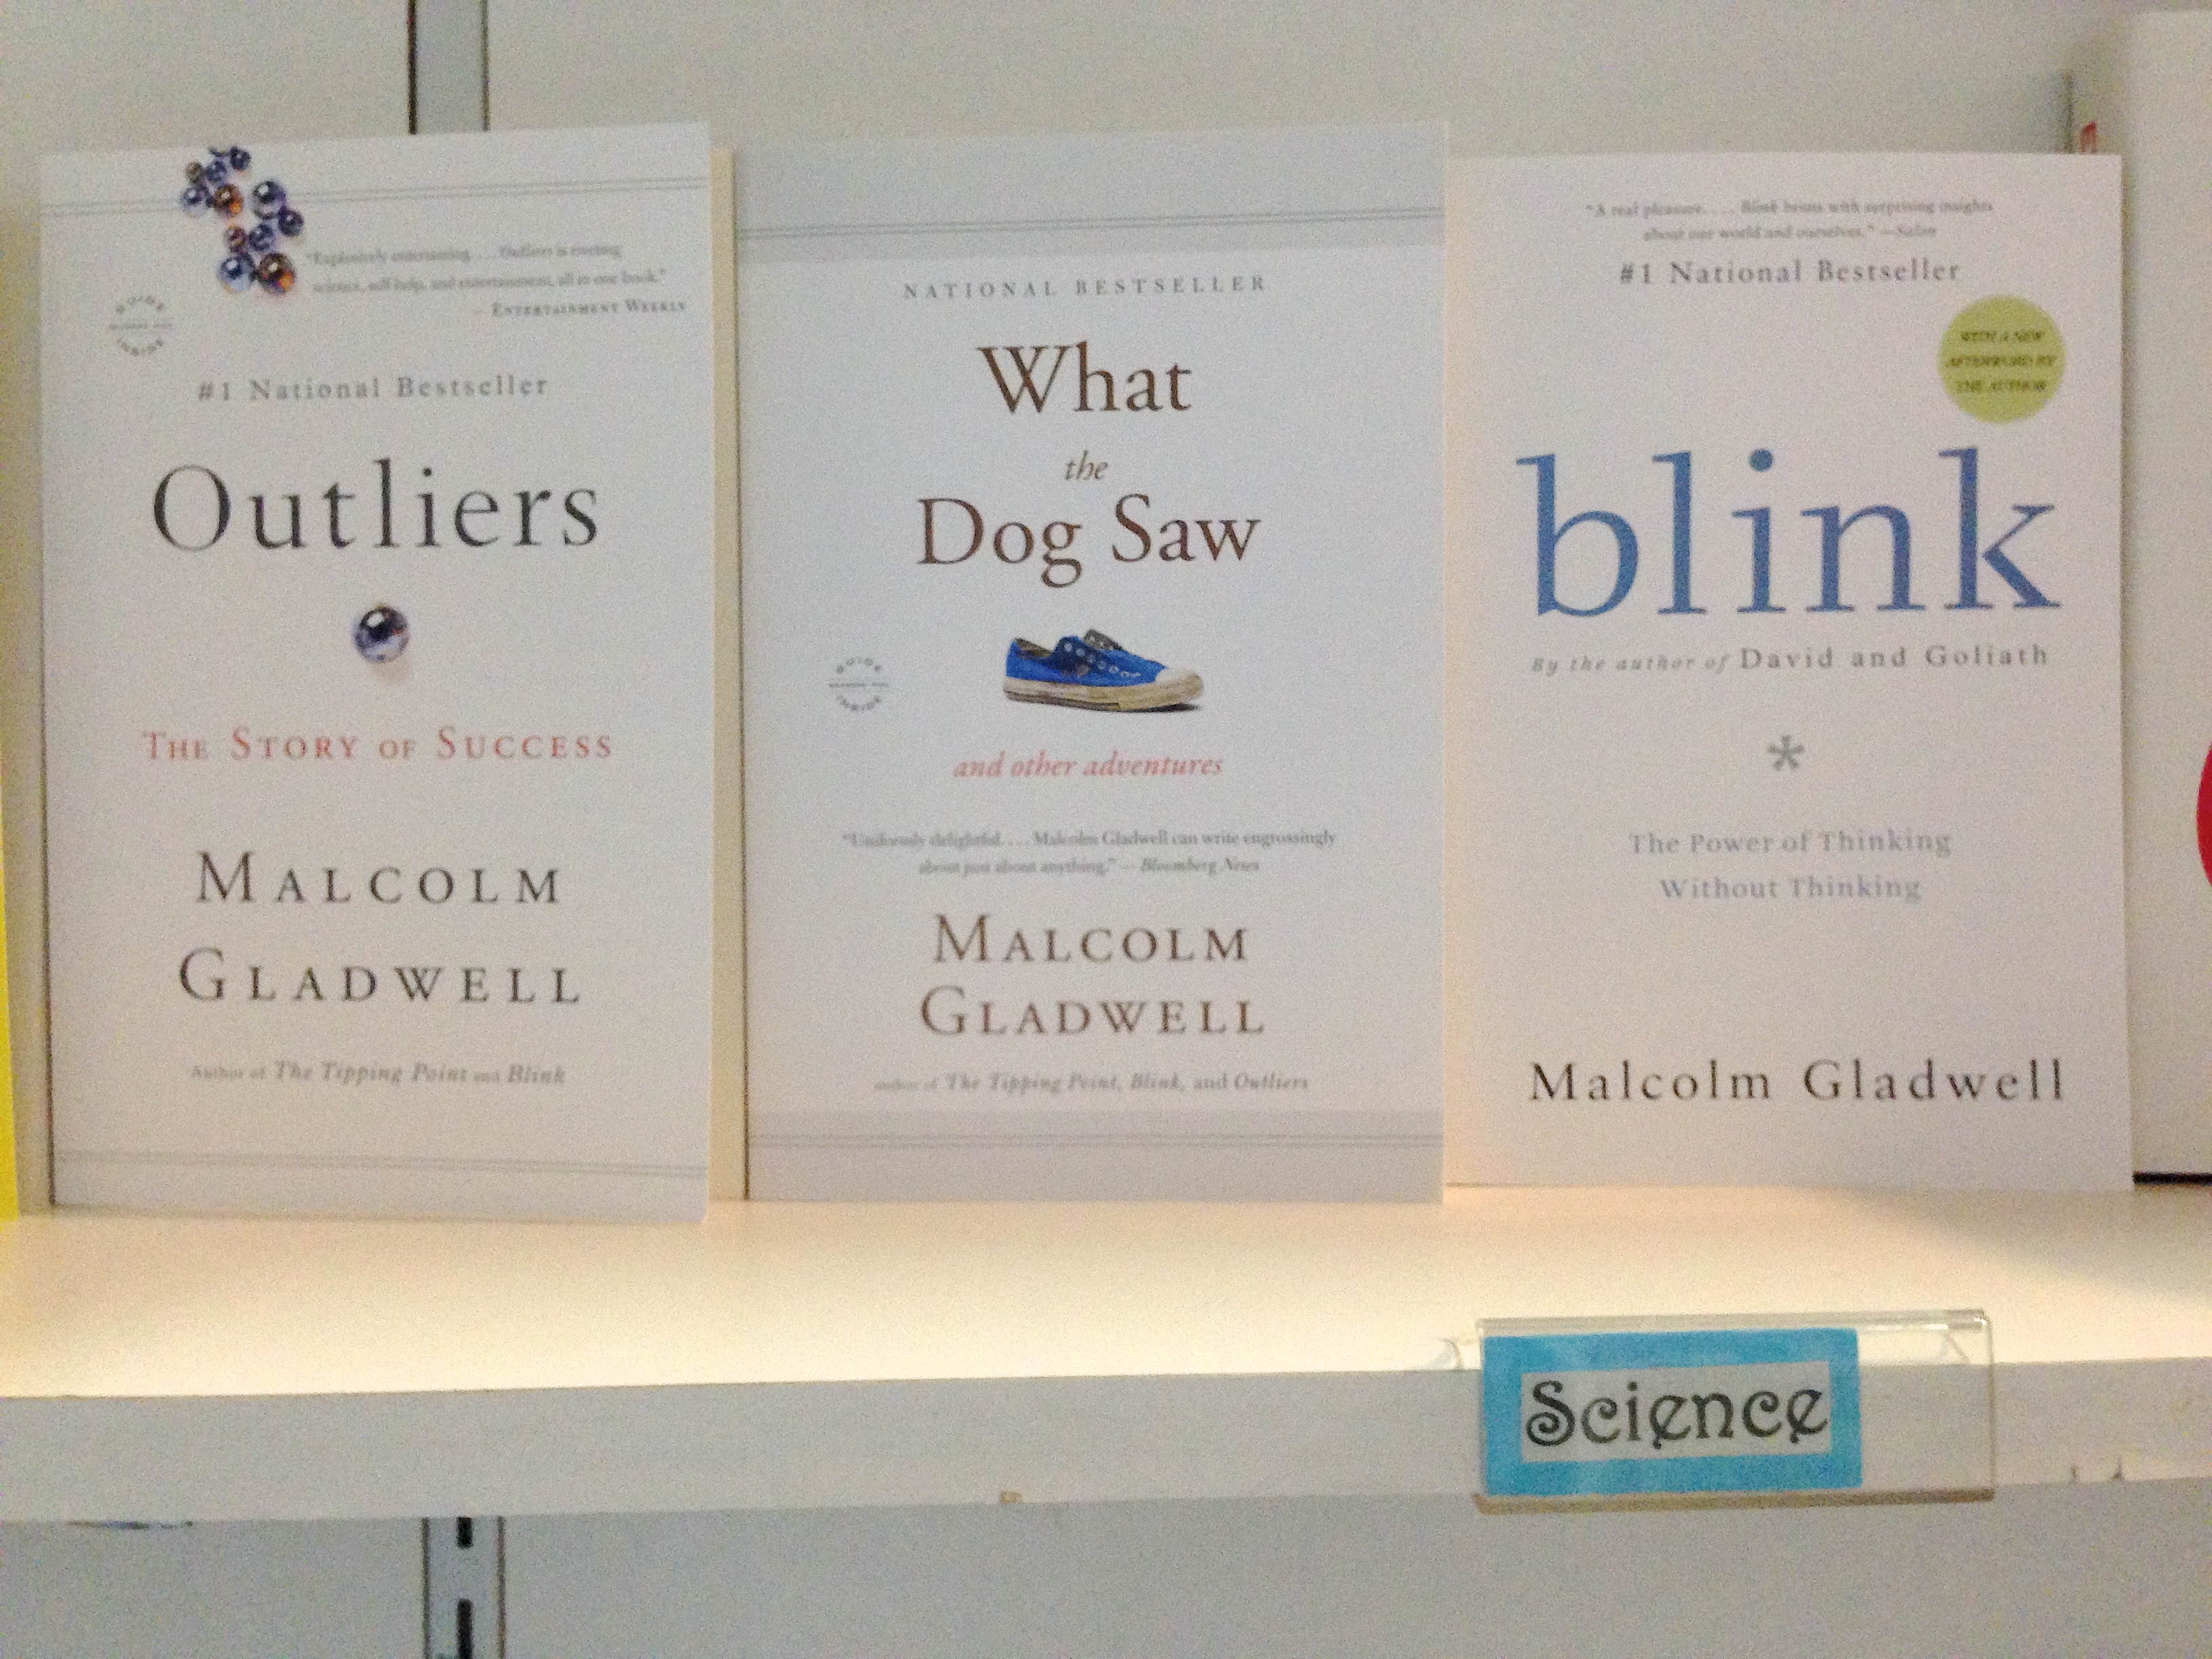
advertising, brand, product, design, text, document, rtwgimli, presentation